Monument and Memorial Ossuary to the Defenders of Belgrade

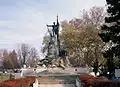

The Monument and Memorial Ossuary to the Defenders of Belgrade 1914–1918, are First World War memorials in Belgrade. Due to its location in Novo Groblje, the memorials are less accessible to broader public.